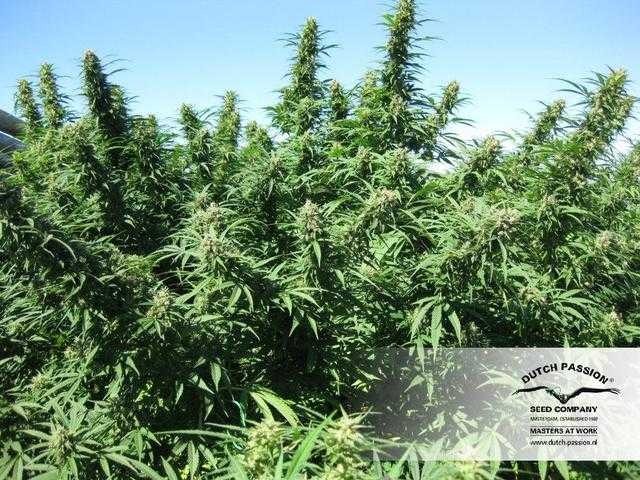
Label: Blueberry